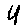
Label: 4